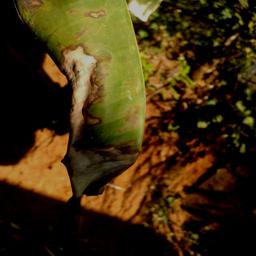
Label: MALBHOG LEAF